Branciforte Adobe

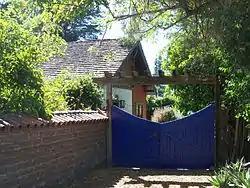
Driveway on N. Branciforte Avenue North face:

The Branciforte Adobe, also known as the Craig-Lorenzana Adobe, is the only remaining dwelling from the Villa de Branciforte, the settlement that was established in 1797 at the time of the Mission Santa Cruz.